SS Aorangi (1883)

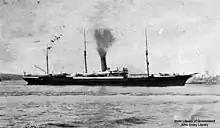
StateLibQld 1 65727 Aorangi (ship)

John Elder & Co of Govan built "Aorangi" as a passenger and refrigerated cargo ship for the New Zealand Shipping Company. Launched in 1883, she saw service on the passenger route between England and New Zealand, with accommodations for 80 first-class, 80 second-class, and 250 third-class passengers. She was then chartered in 1894 to Huddart Parker, underwent a major refit from 1896 to 1897, that made her funnel taller and changed her accommodations to 100 first-class and 50 second-class berths.